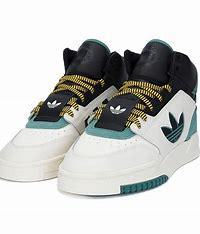
Brand: adidas
Model: originals Adidas Originals Drop Step XL